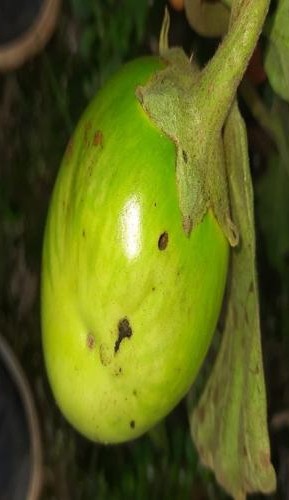
Label: Shoot and Fruit Borer